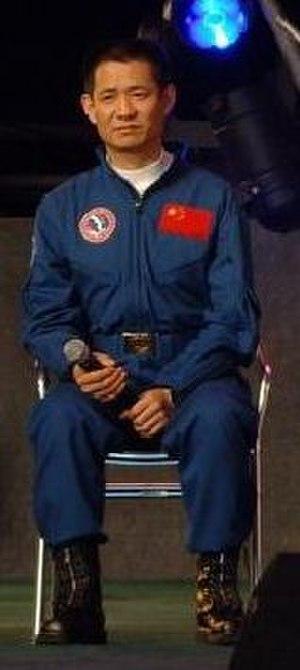
Niè Hǎishèng est un taïkonaute chinois né le 13 octobre 1964.